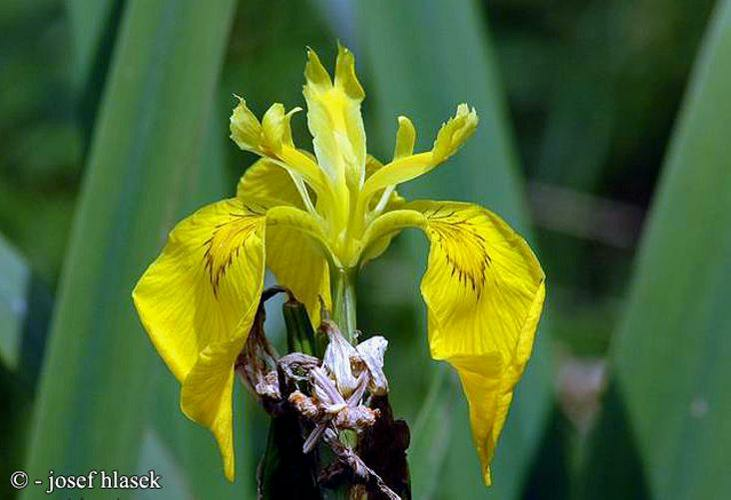
Flower: yellow iris